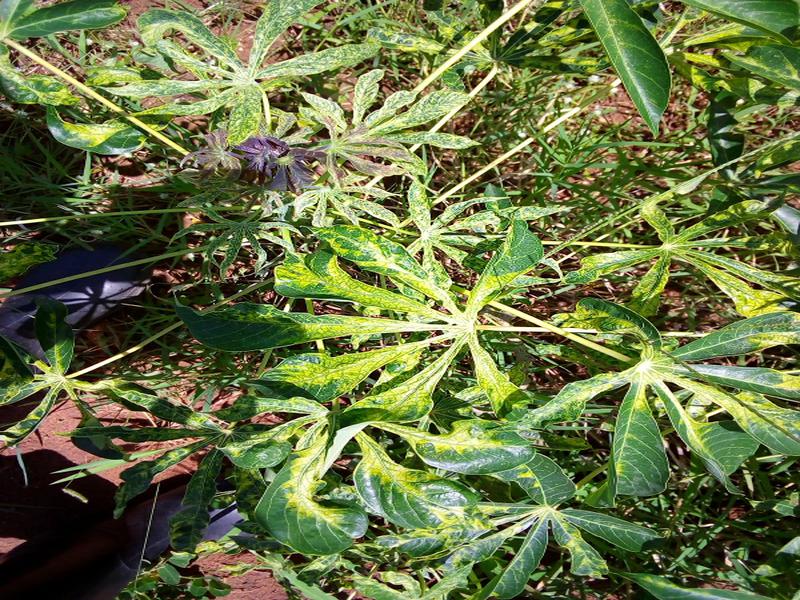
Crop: cassava
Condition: mosaic_disease